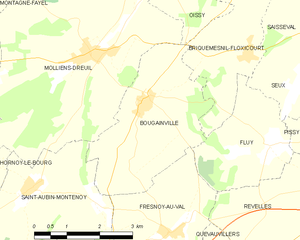
Carte des communes françaises Bougainville